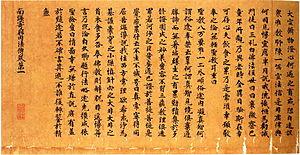
Le terme « Trésor national » est utilisé depuis 1897 pour désigner les biens culturels importants du Japon,